Russian stove

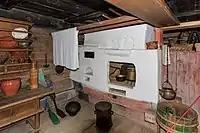
Russian stove in Republic of Karelia, Russia

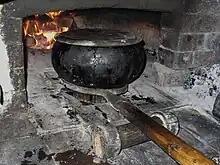
Handling a chugun with an "ukhvat"

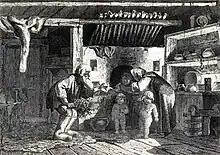
Bathing in a stove

The stove was, and is still used today for cooking and had a strong influence on the taste of Russian cuisine. Dishes where the stove is used are pancakes to bake or pies. The porridge or the pancakes prepared in such a stove may differ in taste from the same meal prepared on a modern stove or range. The process of cooking in the Russian stove can be called "languor" – holding dishes for a long period of time at a steady temperature. Foods that are believed to acquire a distinctive character from being prepared in a Russian stove include baked milk, pastila candies, mushrooms cooked in sour cream, or even a simple potato. Bread is put in and taken out from the stove using a special wooden paddle on a long shank. Cast iron pots of special shape called "chugun" are handled in the oven with , a long wooden handle with the two-pronged metal "grabber".